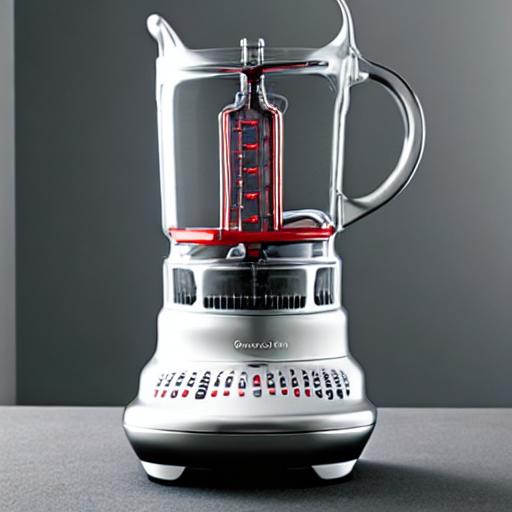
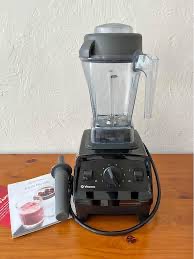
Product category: items_blender
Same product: no